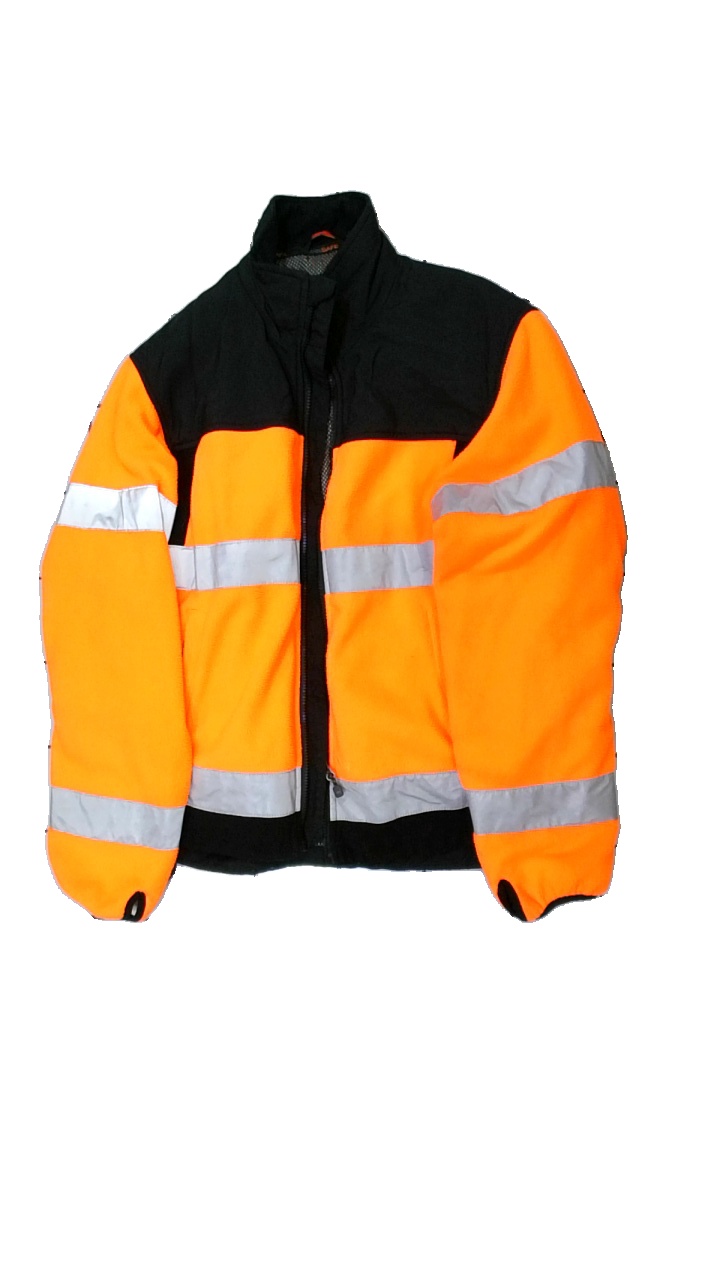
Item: Jacket (Unisex)
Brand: Work Safe
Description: reflex jacka
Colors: Orange, Black, Grey
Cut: Turtle neck
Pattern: Other
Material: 100% polyester
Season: All
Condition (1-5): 2
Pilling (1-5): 1
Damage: nopprigt
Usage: Export
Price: <50